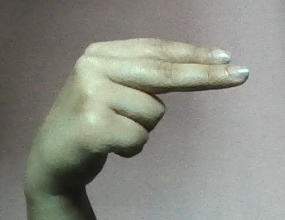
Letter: ain